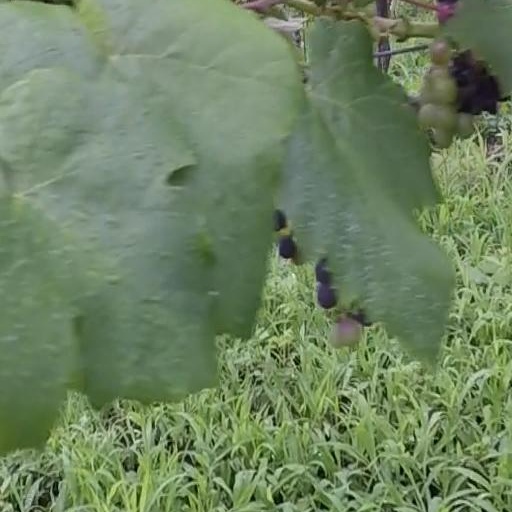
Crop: grape